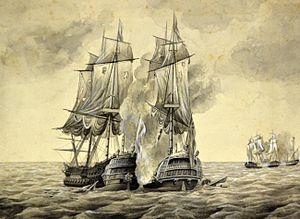
Le Courageux était un vaisseau de ligne de 74 canons de la Marine royale française lancé en 1753. Il fut mis en chantier pendant la vague de construction qui sépare la fin de guerre de Succession d'Autriche du début de la guerre de Sept Ans. Il fut capturé par la Royal Navy en 1761 et renommé comme le HMS Courageux. Il fut naufragé en 1796.